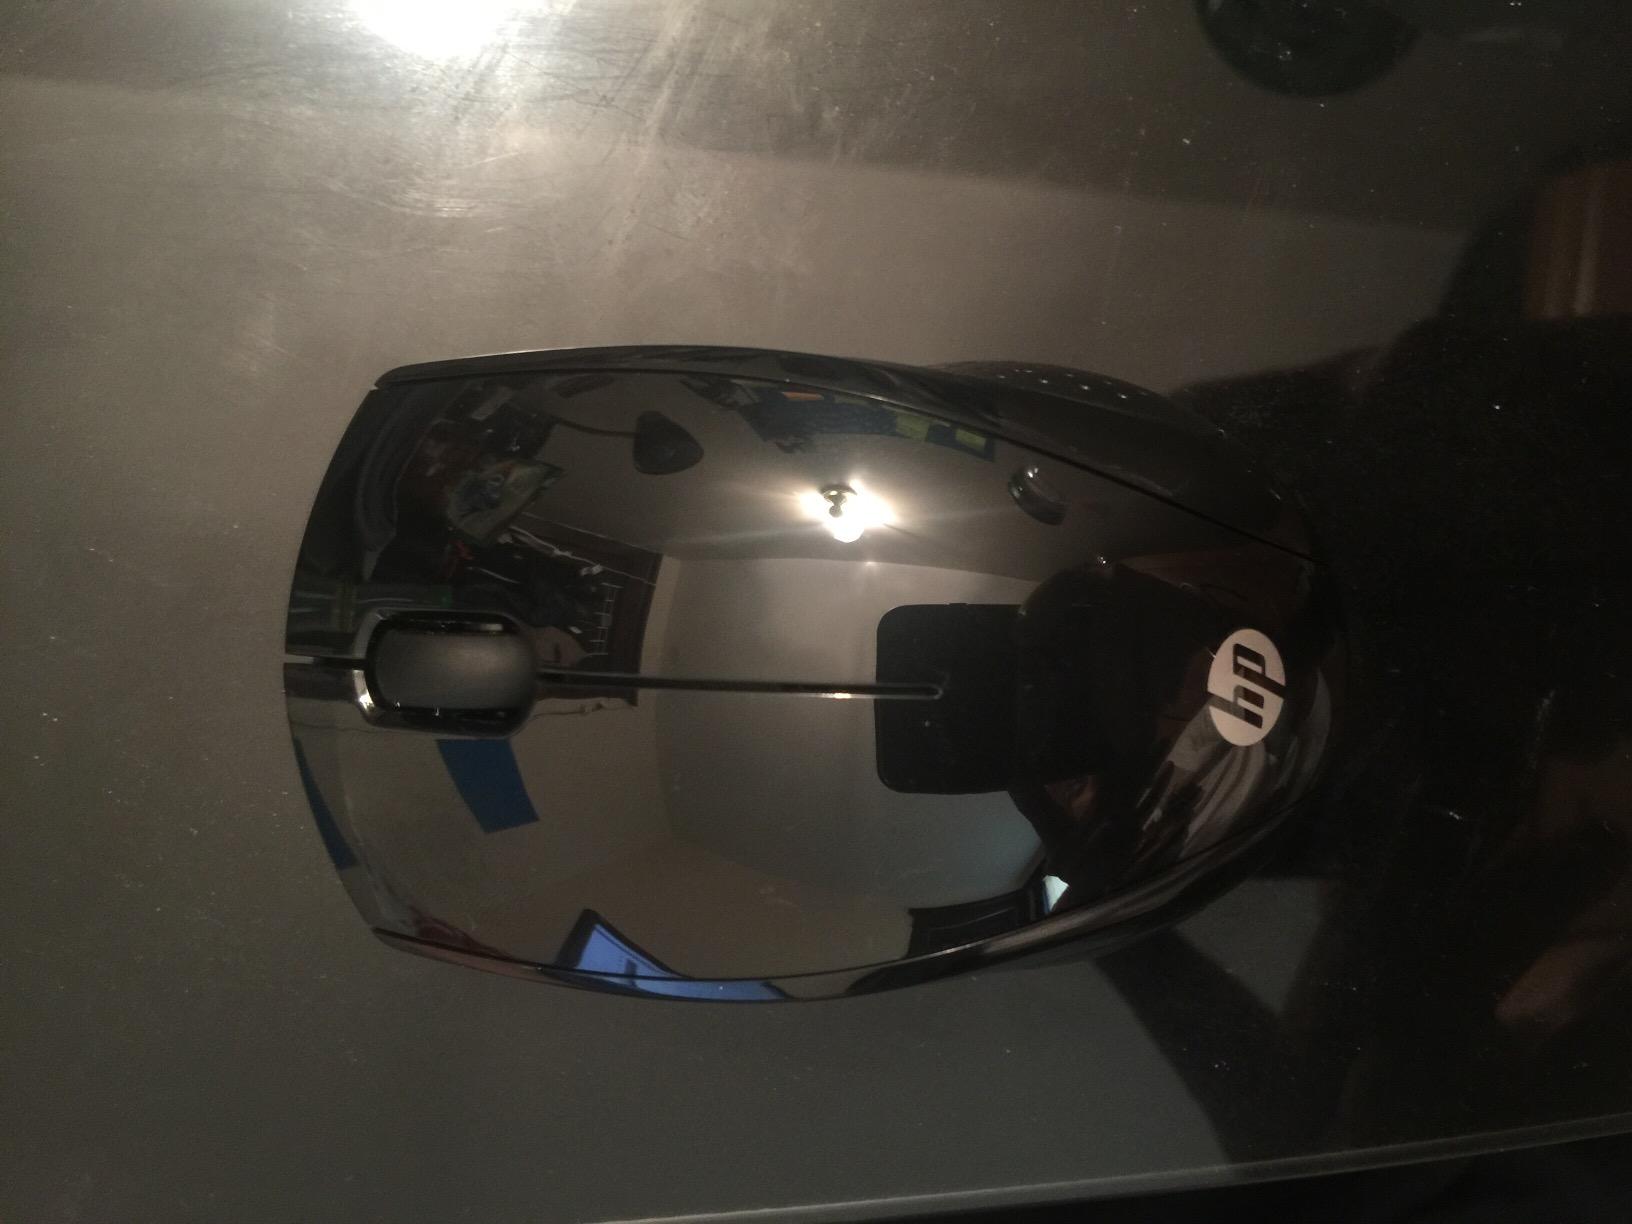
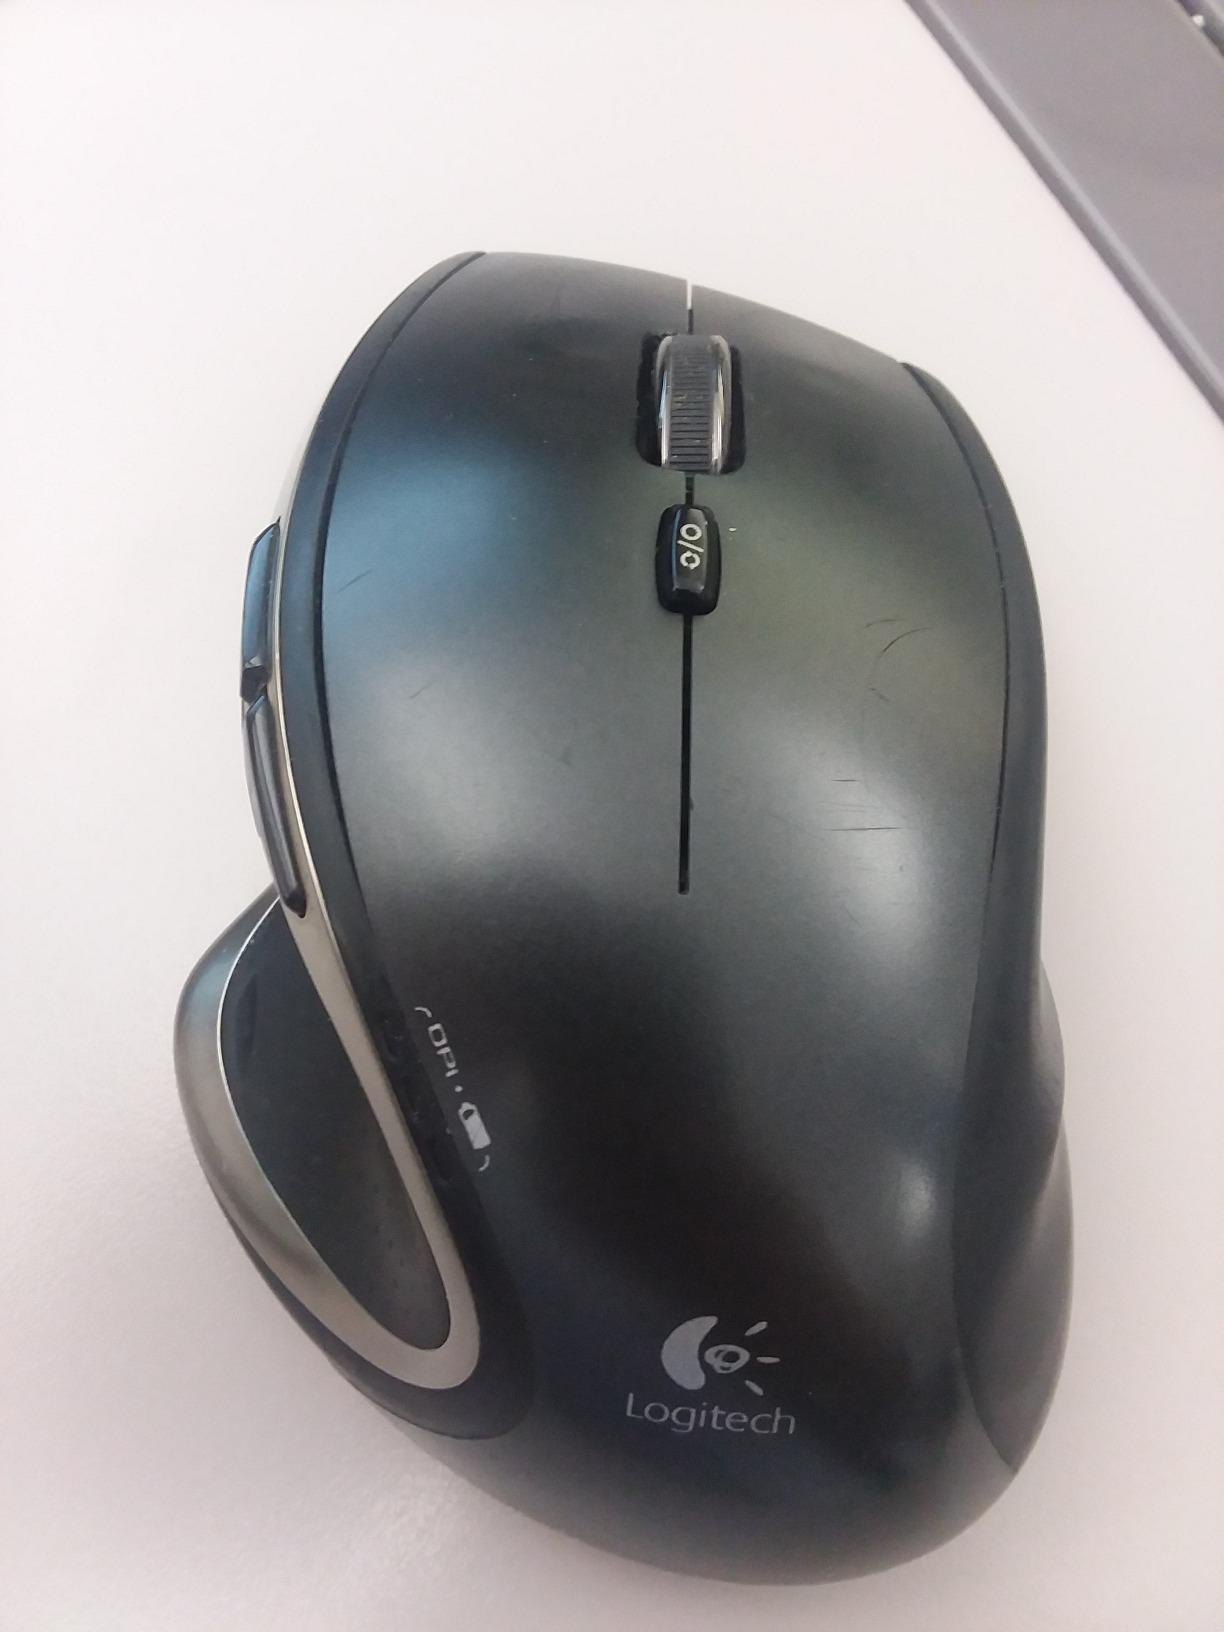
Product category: mouse
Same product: no